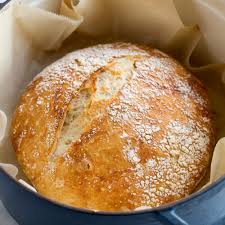
Waste category: biological